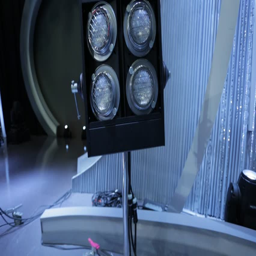
tilt up from industry on a television set to the top of the studio where you can see more lights